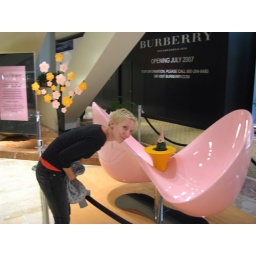
pink mod chairs in the upscale mall